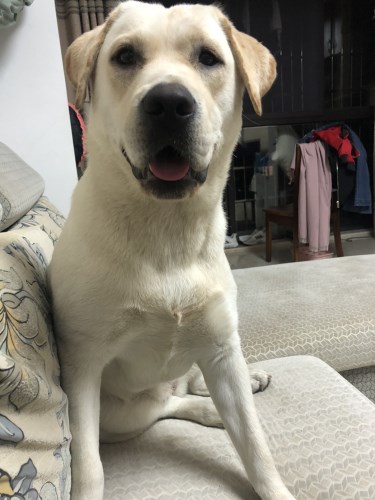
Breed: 3580-n000122-Labrador_retriever